Orders, decorations, and medals of Senegal

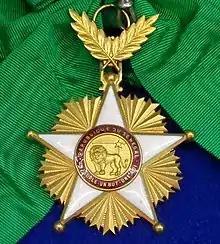
Badge of the Grand Cross

The Order of Merit was founded on 22 October 1960. Its ribbon is green with a narrow yellow central stripe.